André de Brancas

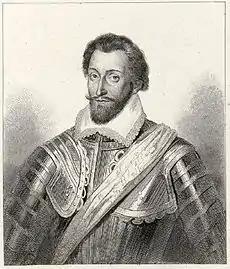
André de Brancas, seigneur de Villars

André de Brancas or Amiral de Villars (died 24 July 1595) was a French admiral.